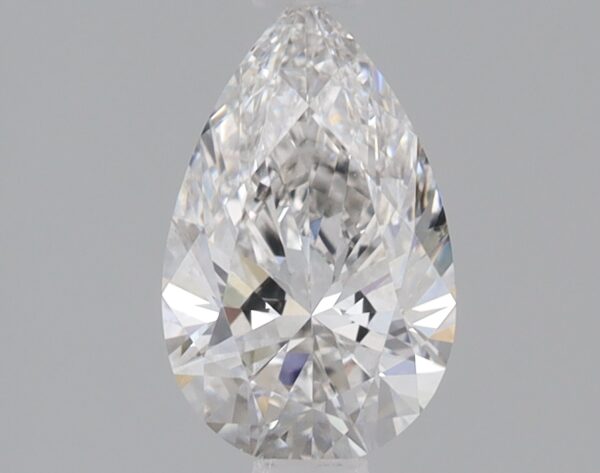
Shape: pear
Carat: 0.9
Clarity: VS2
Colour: F
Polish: EX
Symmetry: EX
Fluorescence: NONE
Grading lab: IGI
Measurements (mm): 8.7 x 5.4 x 3.38